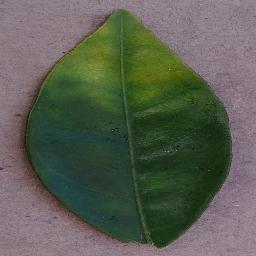
Label: Orange___Haunglongbing_(Citrus_greening)